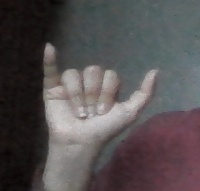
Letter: ya